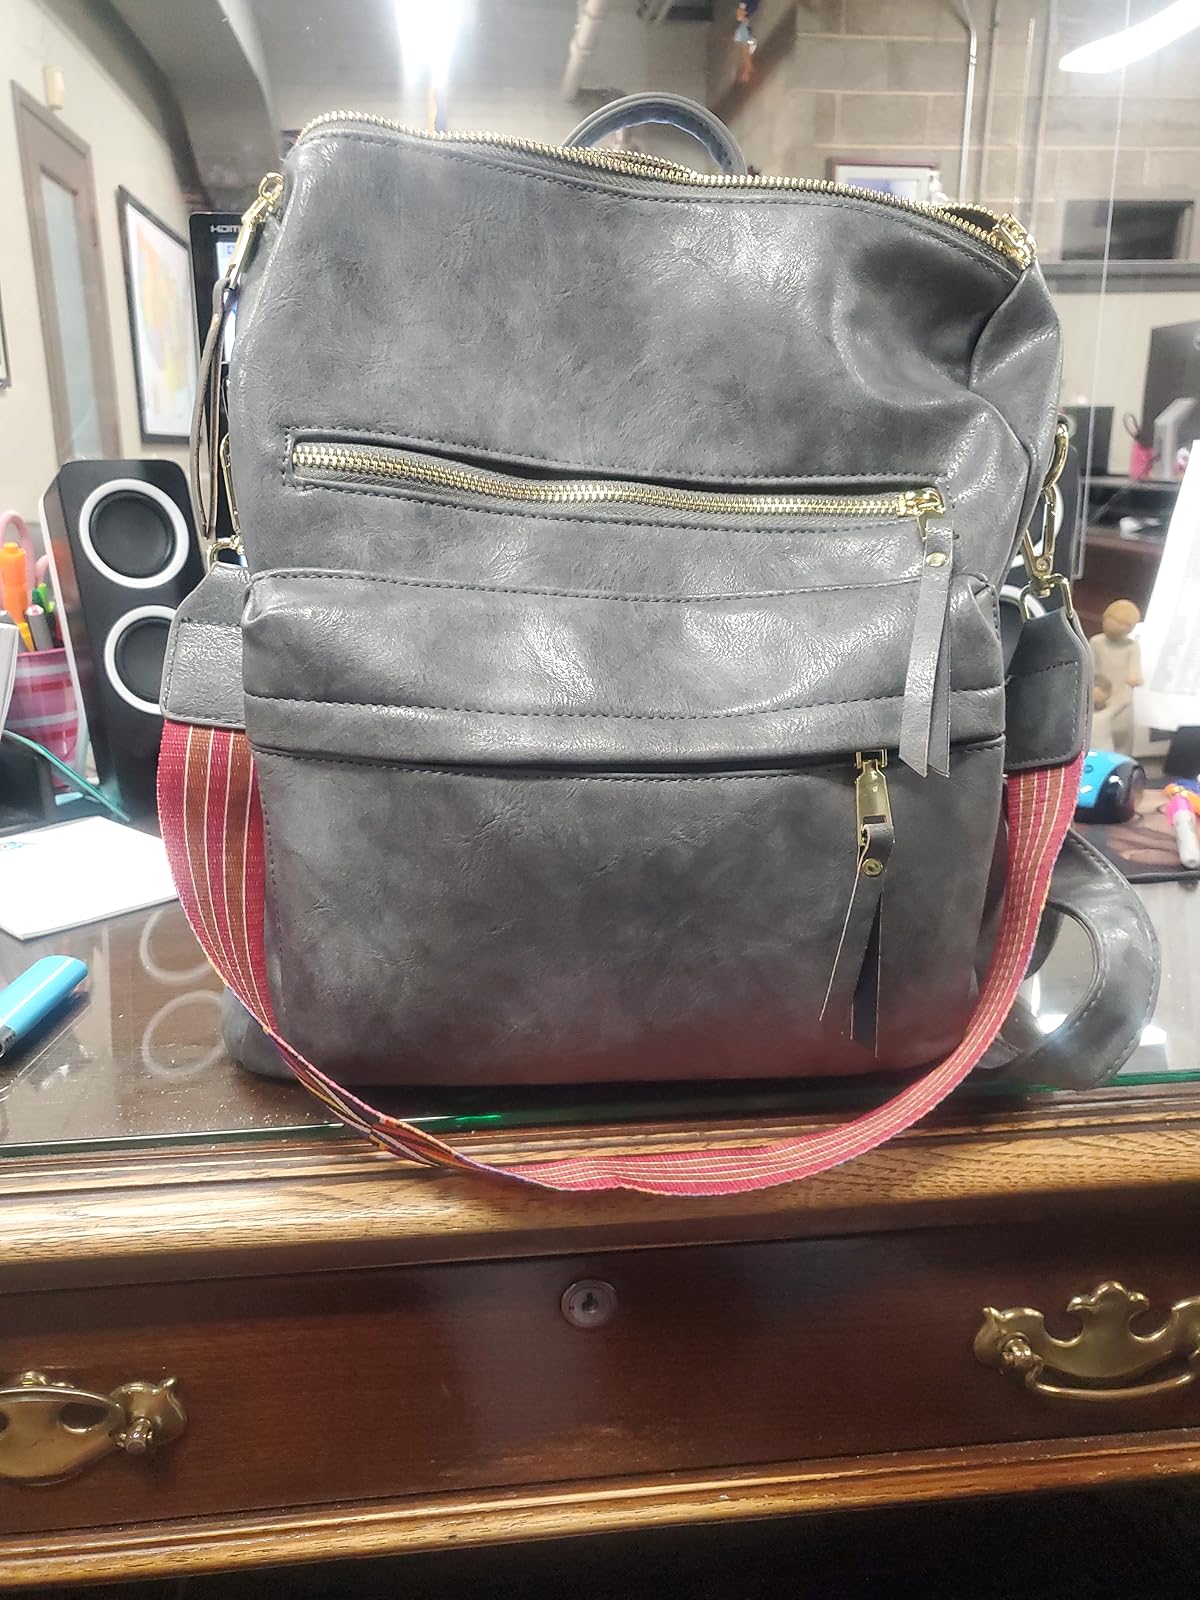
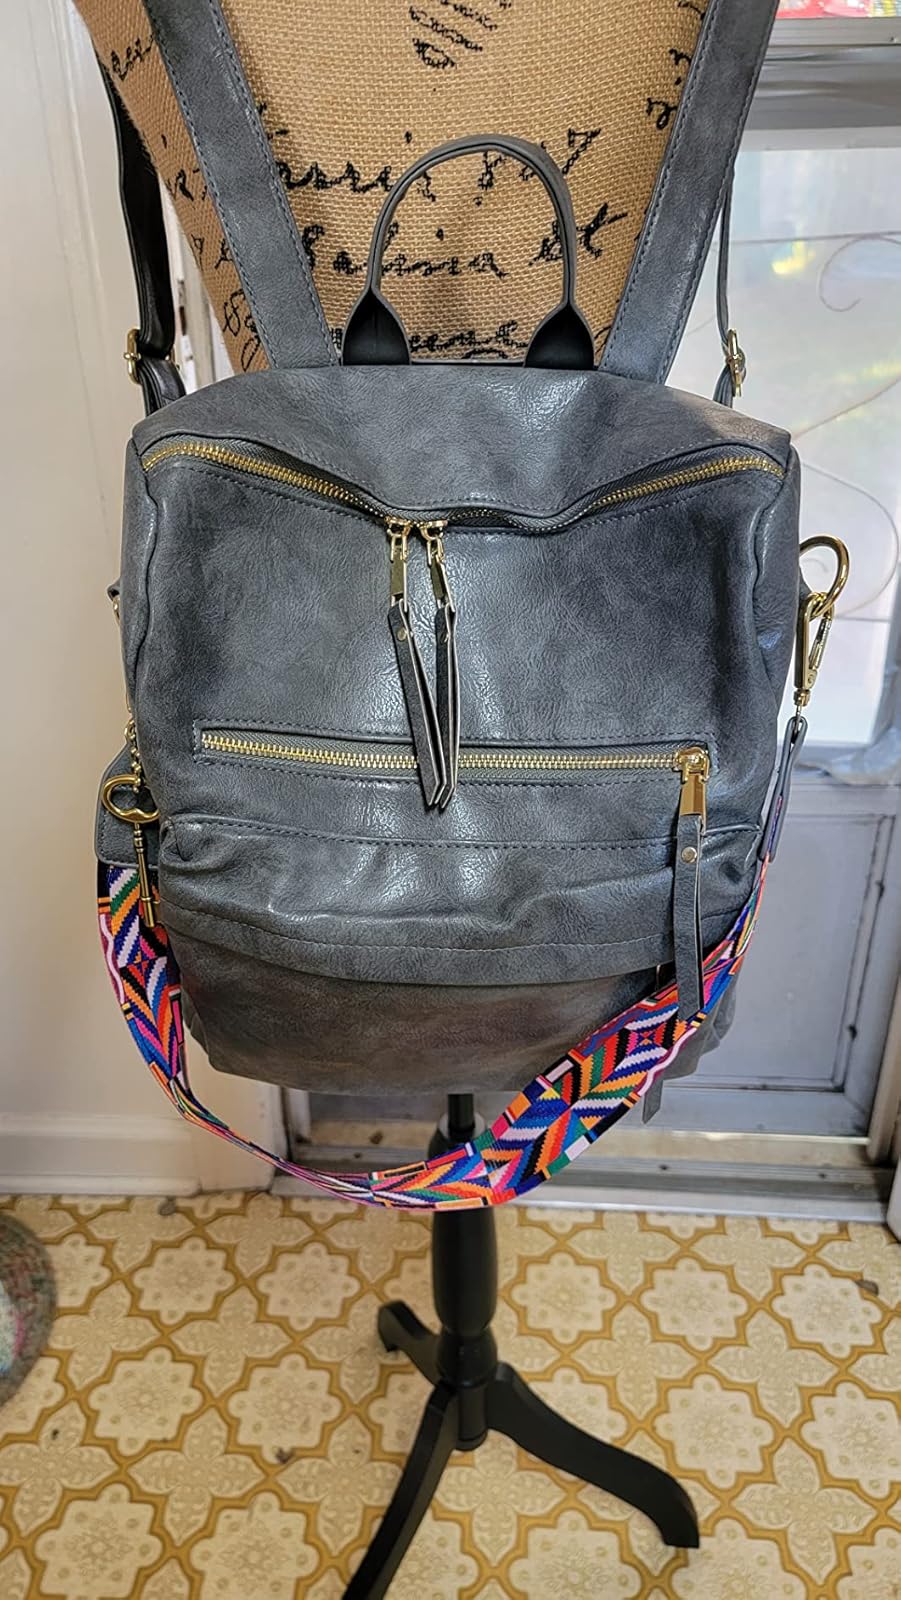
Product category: accessories_handbag
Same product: yes